Michael Ironside

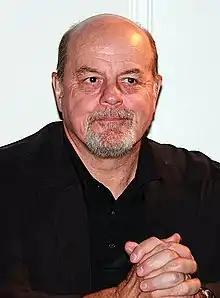
Ironside in 2009

Frederick Reginald Ironside (born February 12, 1950), known professionally as Michael Ironside, is a Canadian actor. A prominent character actor with over 270 film and television credits, he is known for playing villains and antiheroes, but has also portrayed sympathetic characters. He is best known for his roles in action and science fiction films, and had his breakthrough performance in the 1981 David Cronenberg film "Scanners".